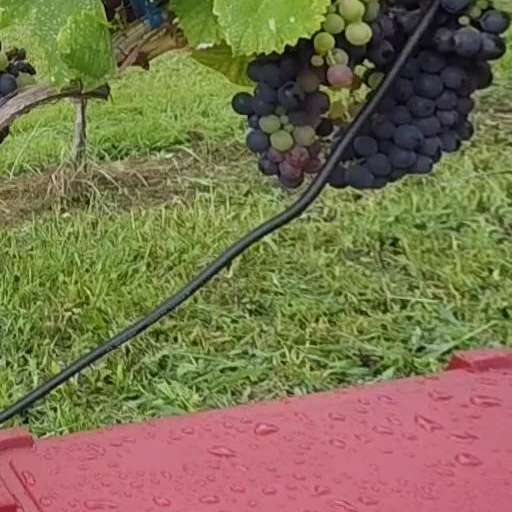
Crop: grape